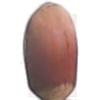
Label: hazelnut